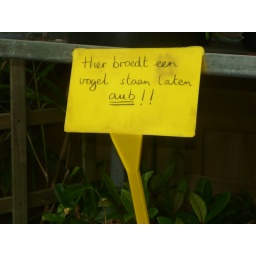
bird breading in plant store